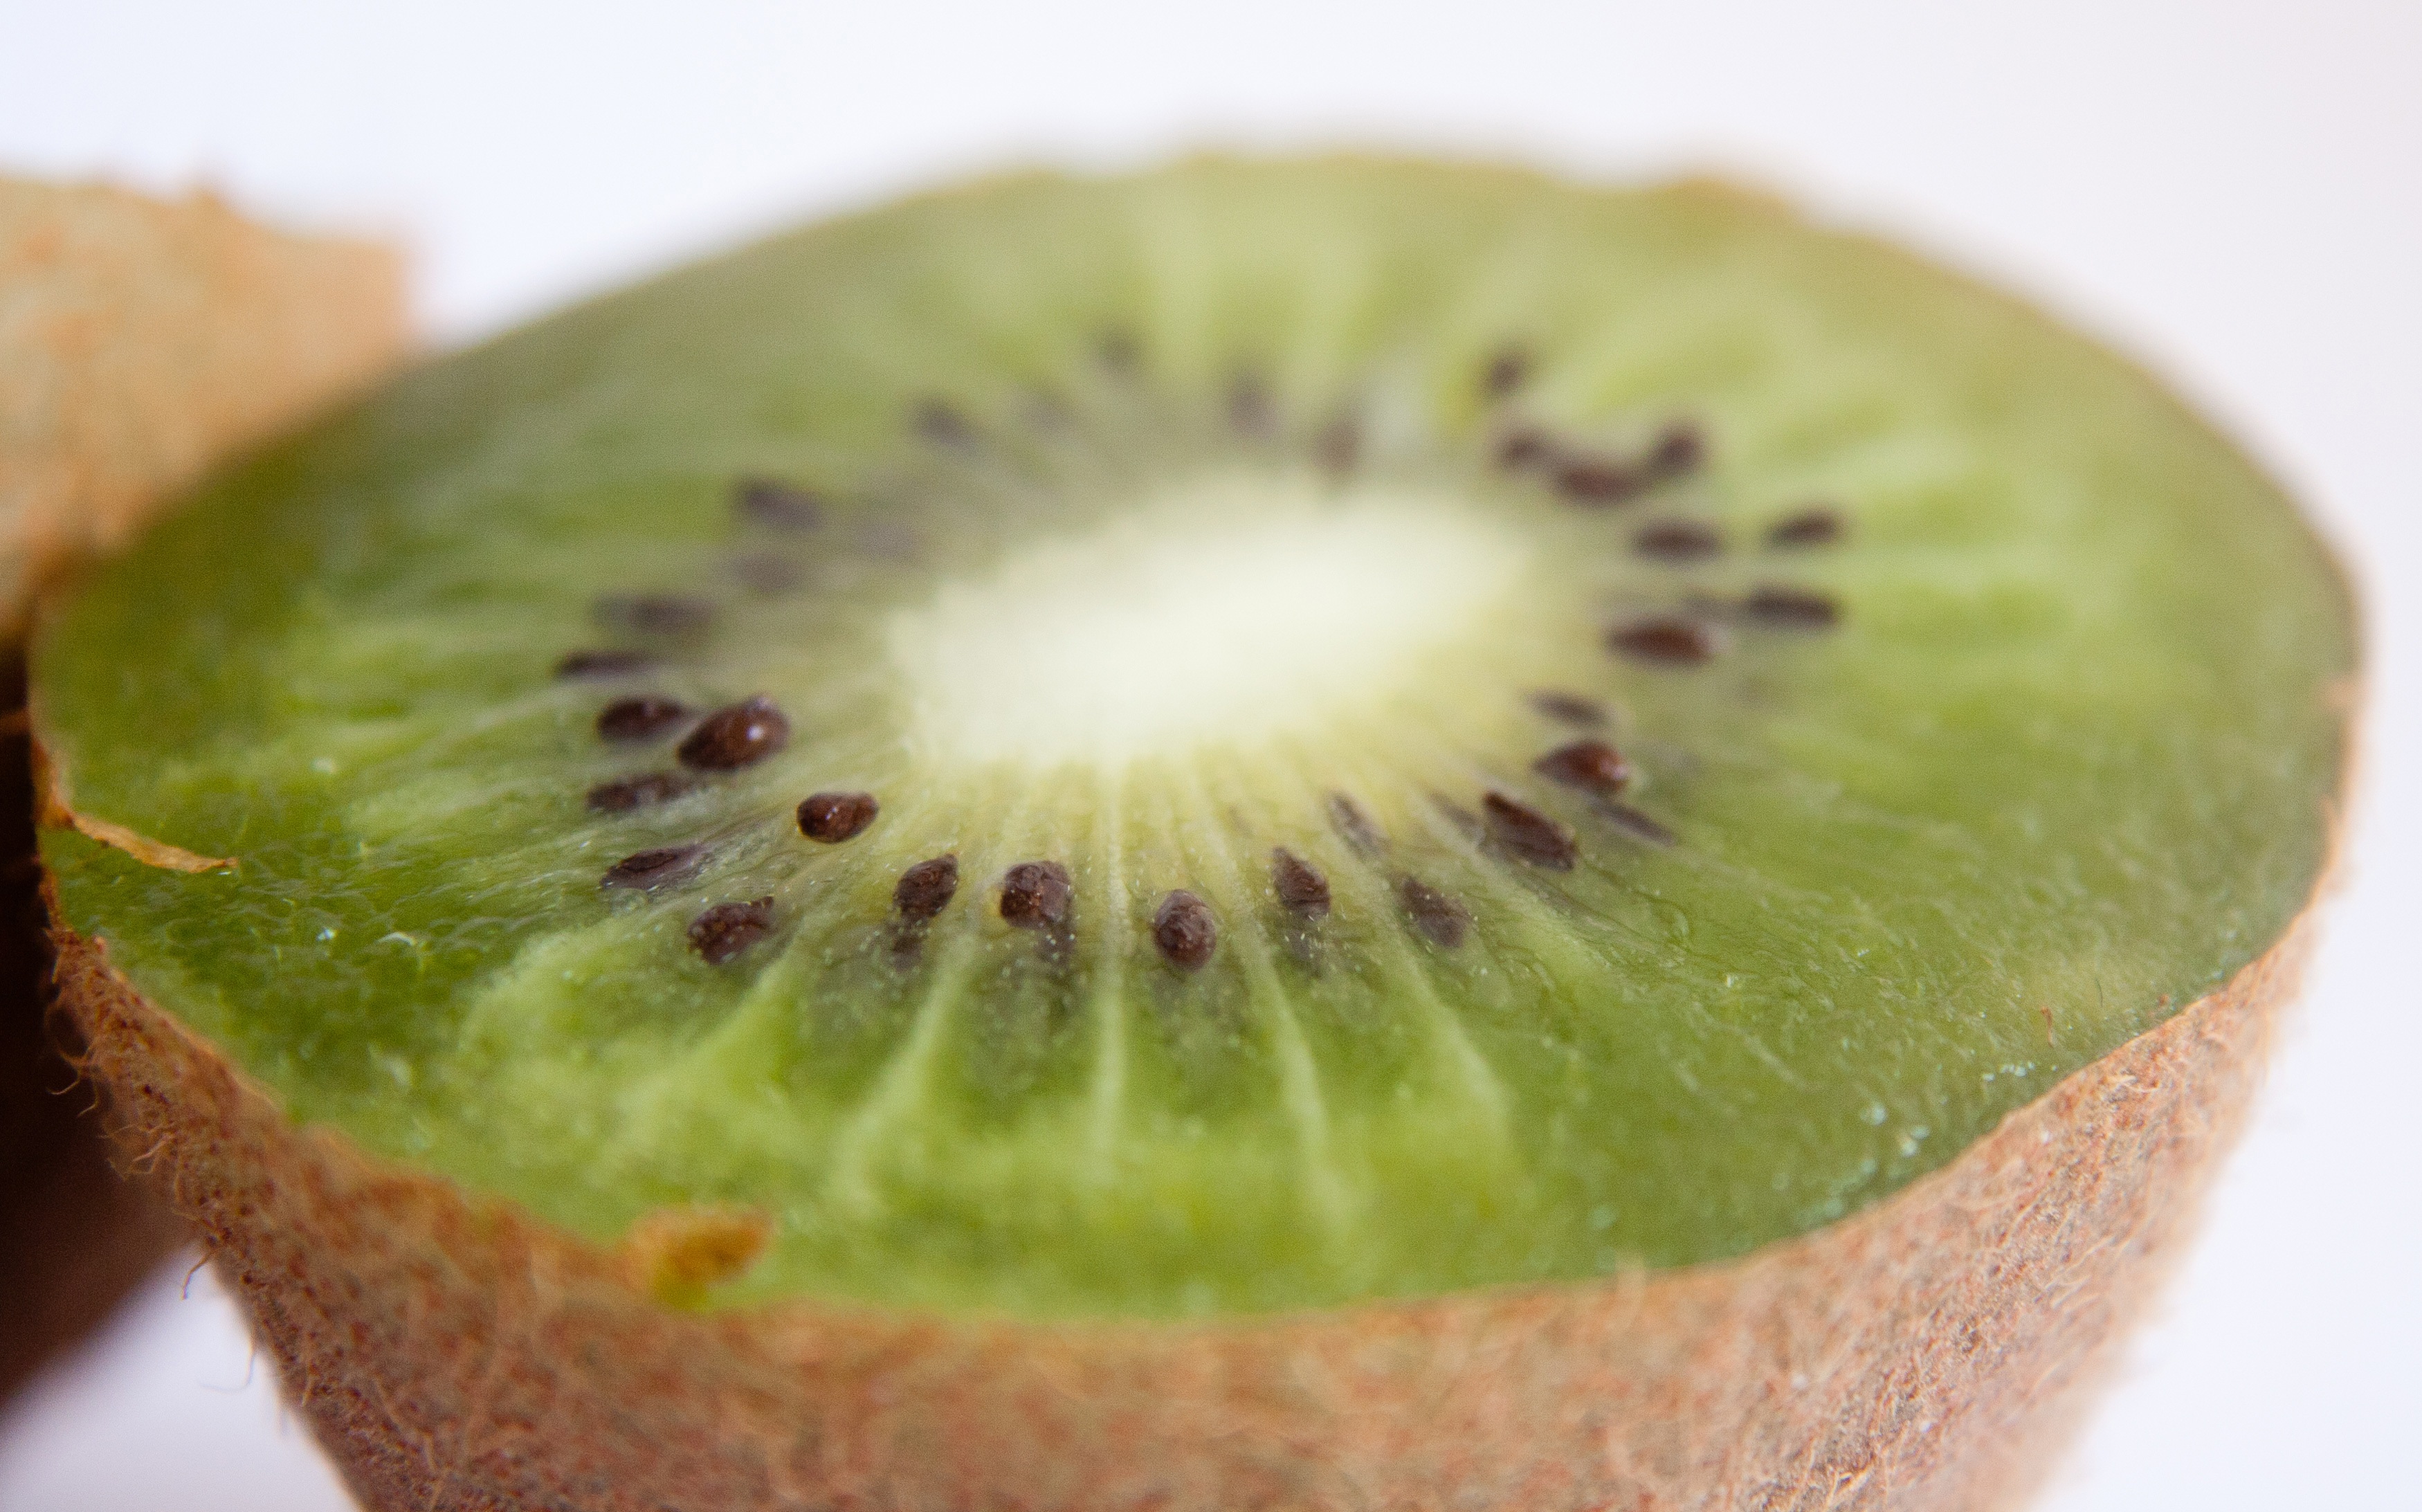
plant, fruit, sweet, ripe, food, green, produce, tropical, fresh, juicy, healthy, snack, dessert, cut, close up, kiwi, vitamin, nutrition, tasty, hairy, vegetarian, refreshment, raw, exotic, diet, organic, sliced, macro photography, flowering plant, kiwifruit